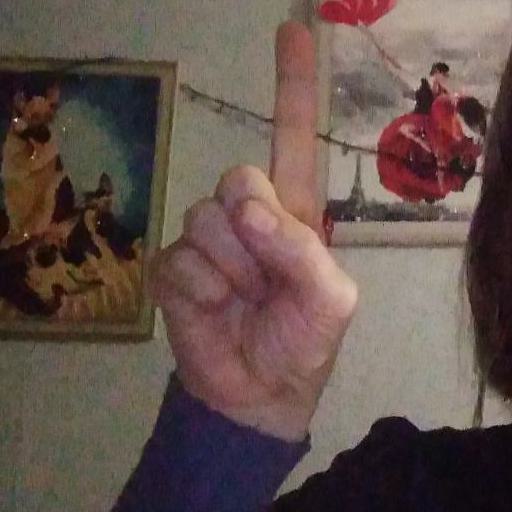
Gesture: one